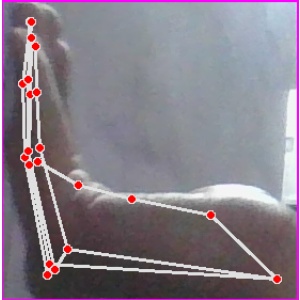
अक्षर: स